Tashfiniya Madrasa

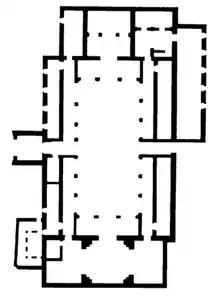
Floor plan of the madrasa, according to 19th-century surveys

After the French conquest of Tlemcen in 1842, the madrasa was used as a military warehouse and then later declared a historic monument. As early as 1845 the new French colonial authorities, specifically the "Service du génie" ("Engineering Service"), discussed demolishing parts of the madrasa in order to connect or merge two public squares on either side of the madrasa as part of a project to remodel this part of the city and improve military movements and logistics. Starting in 1848, the French municipal authorities made attempts to acquire the madrasa's property for eventual demolition. Various municipal commissions reiterated demands for its demolition in 1853, 1855, and 1856. After the army ceded the madrasa to the municipality in 1870, the demolition was finally approved in 1873 and was carried out in 1876.